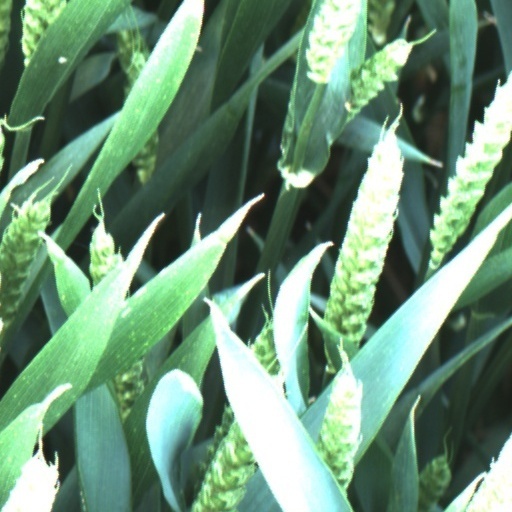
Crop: wheat